Research Office of the Reich Air Ministry

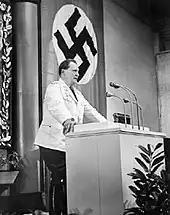
Göring addressing the Reichstag

Hermann Göring was a high ranking Nazi Party member who founded the party-run FA along with Gottfried Schapper in April 1933. Schapper had worked in the Reichswehr Ministry from 1927 to 1933 and been dissatisfied by both the scope of monitoring work and the incompetence of the methods employed there. He along with some colleagues, including Nazi, Hans Schimpf, his predecessor and a personal friend of Göring, resigned in 1933 and proposed to Göring that a separate office be created that would be free from department ties. Schimpf had previously organized a National Socialist cell within the Reichswehr without any word having leaked out about it. Schapper requested, due to both limited scope of operations and incompetence in the signals office of the Reichswehr Ministry, that the new agency be independent of the ministry. Göring consented and later stated during TICOM interrogations that he wanted an organization of his own which could handle all phases of monitoring under one central control.